Jobo Khatoane

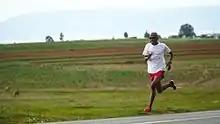
Jobo Khatoane doing hill sprints as part of marathon training in Maseru, Lesotho.

Jobo Khatoane (born June 8, 1991) is a professional Mosotho long-distance runner. He was selected to compete in the marathon at the 2012 London Olympics but had to withdraw before the race due to a pelvis injury.